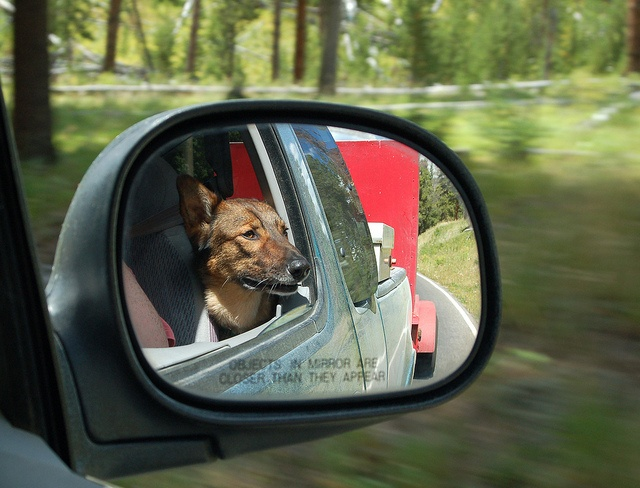
A dog enjoying the breeze from a car window during a ride.
A brown adorable dog hanging it's head out a window.
The rear view mirror shows a dog looking out the window.
View of a dog putting its head out a window from rear view mirror.
The reflection of a dog in the side view mirror